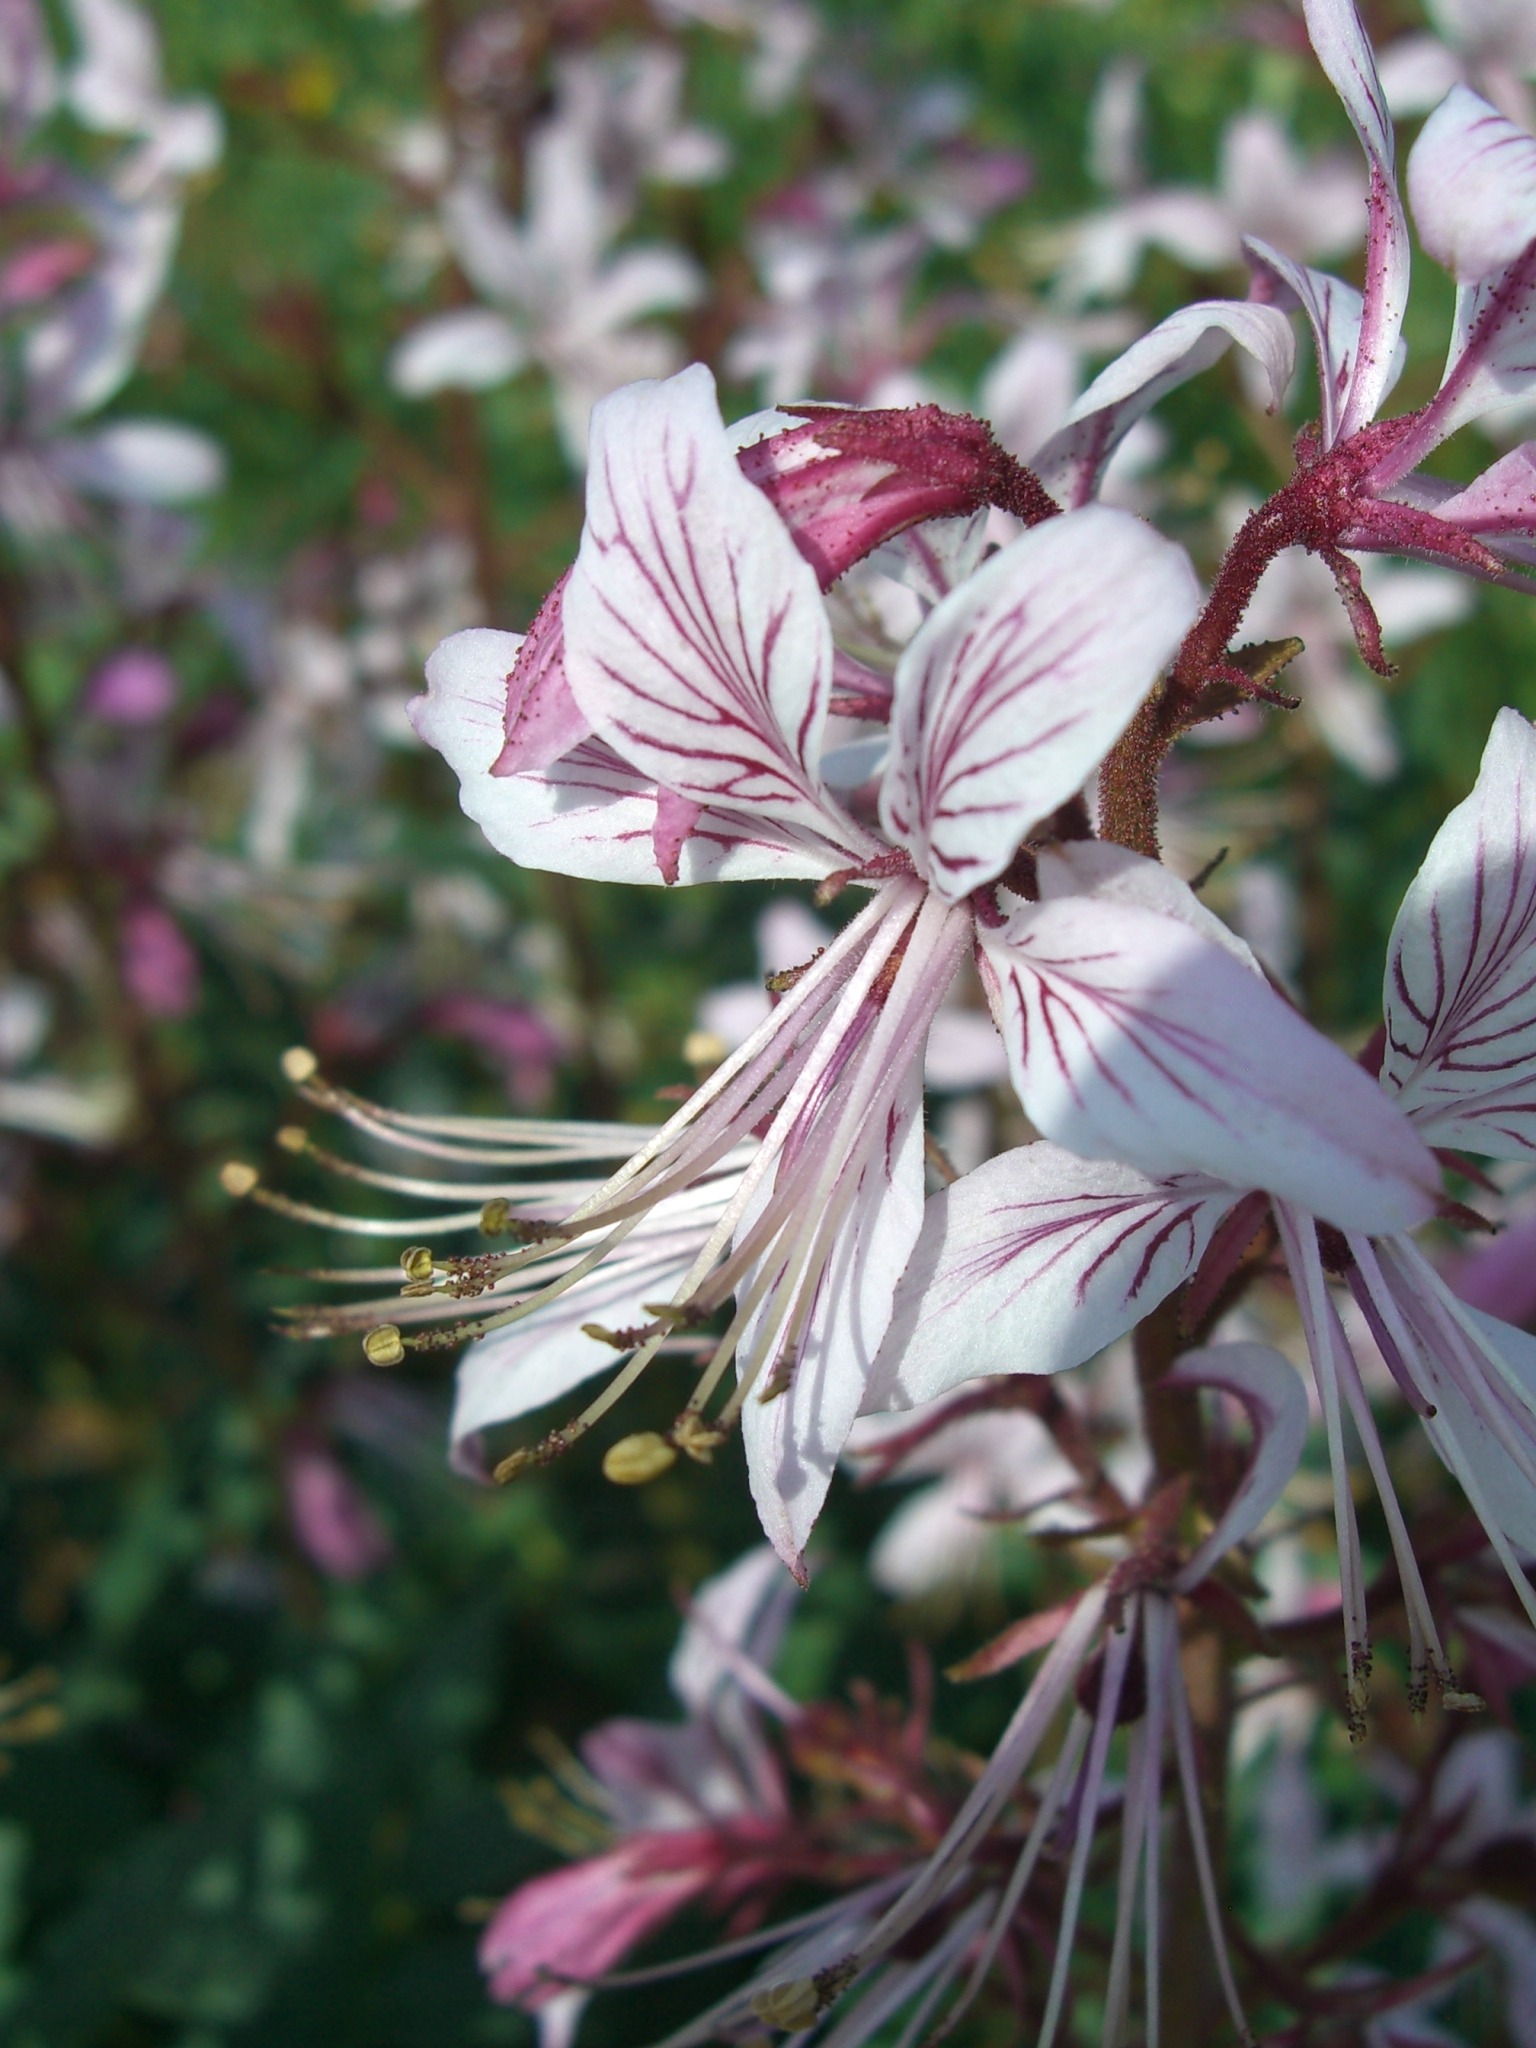
blossom, plant, white, leaf, flower, bloom, botany, pink, flora, wildflower, shrub, tender, stamens, flowering plant, woody plant, land plant